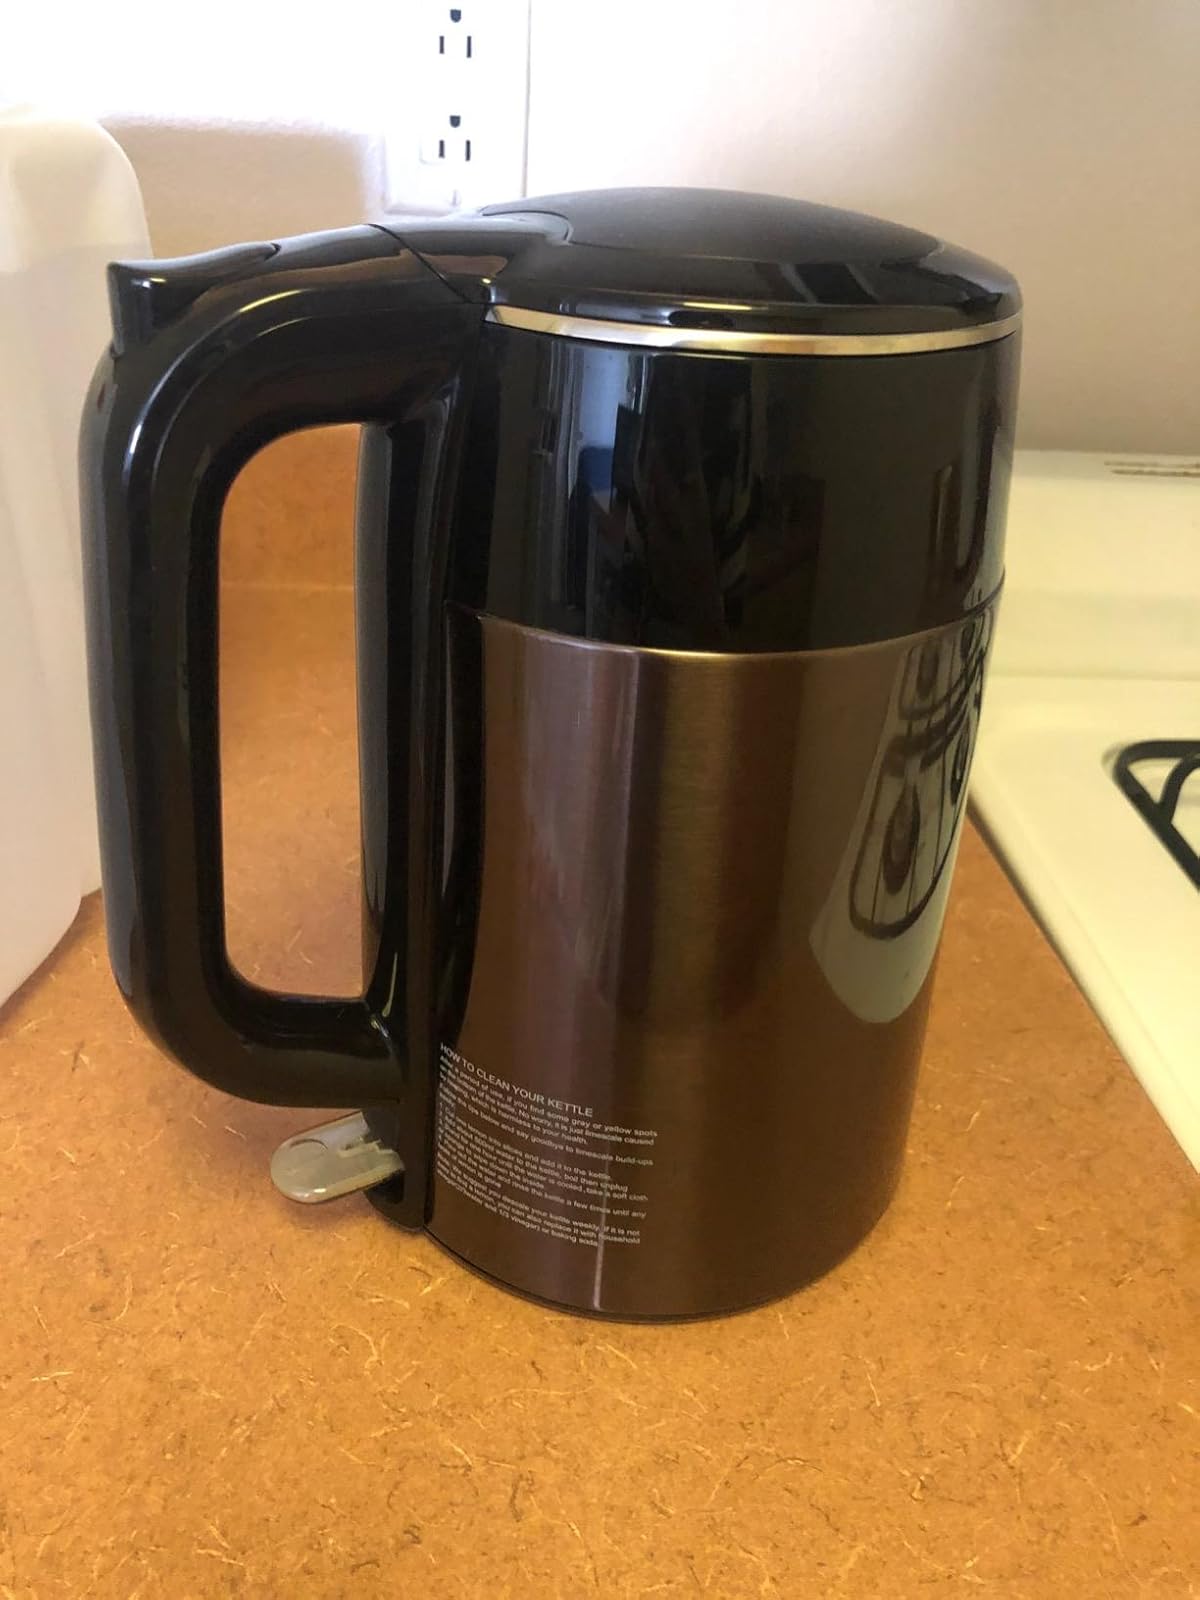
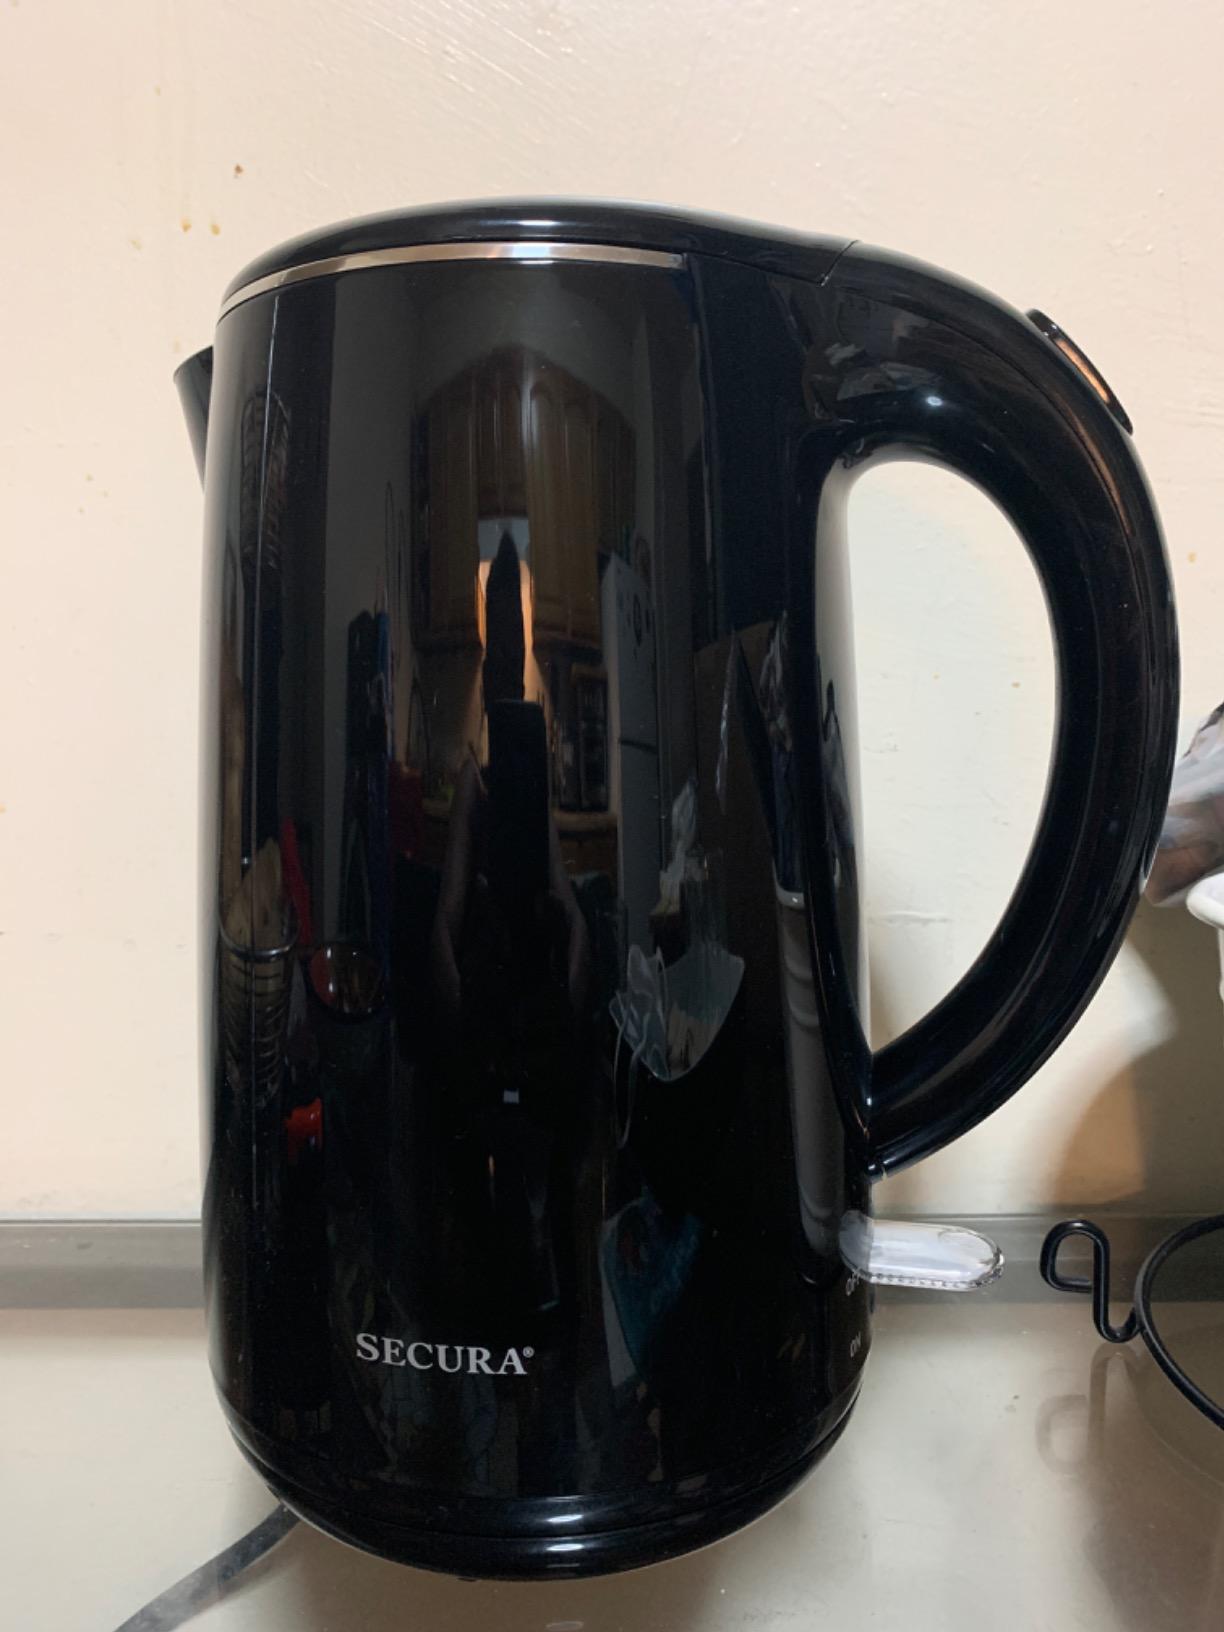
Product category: items_kettle
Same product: no